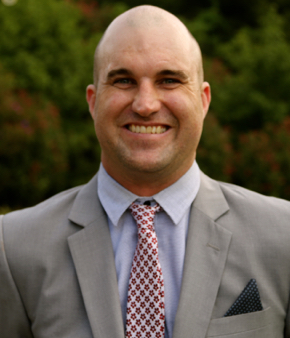
Gender: men